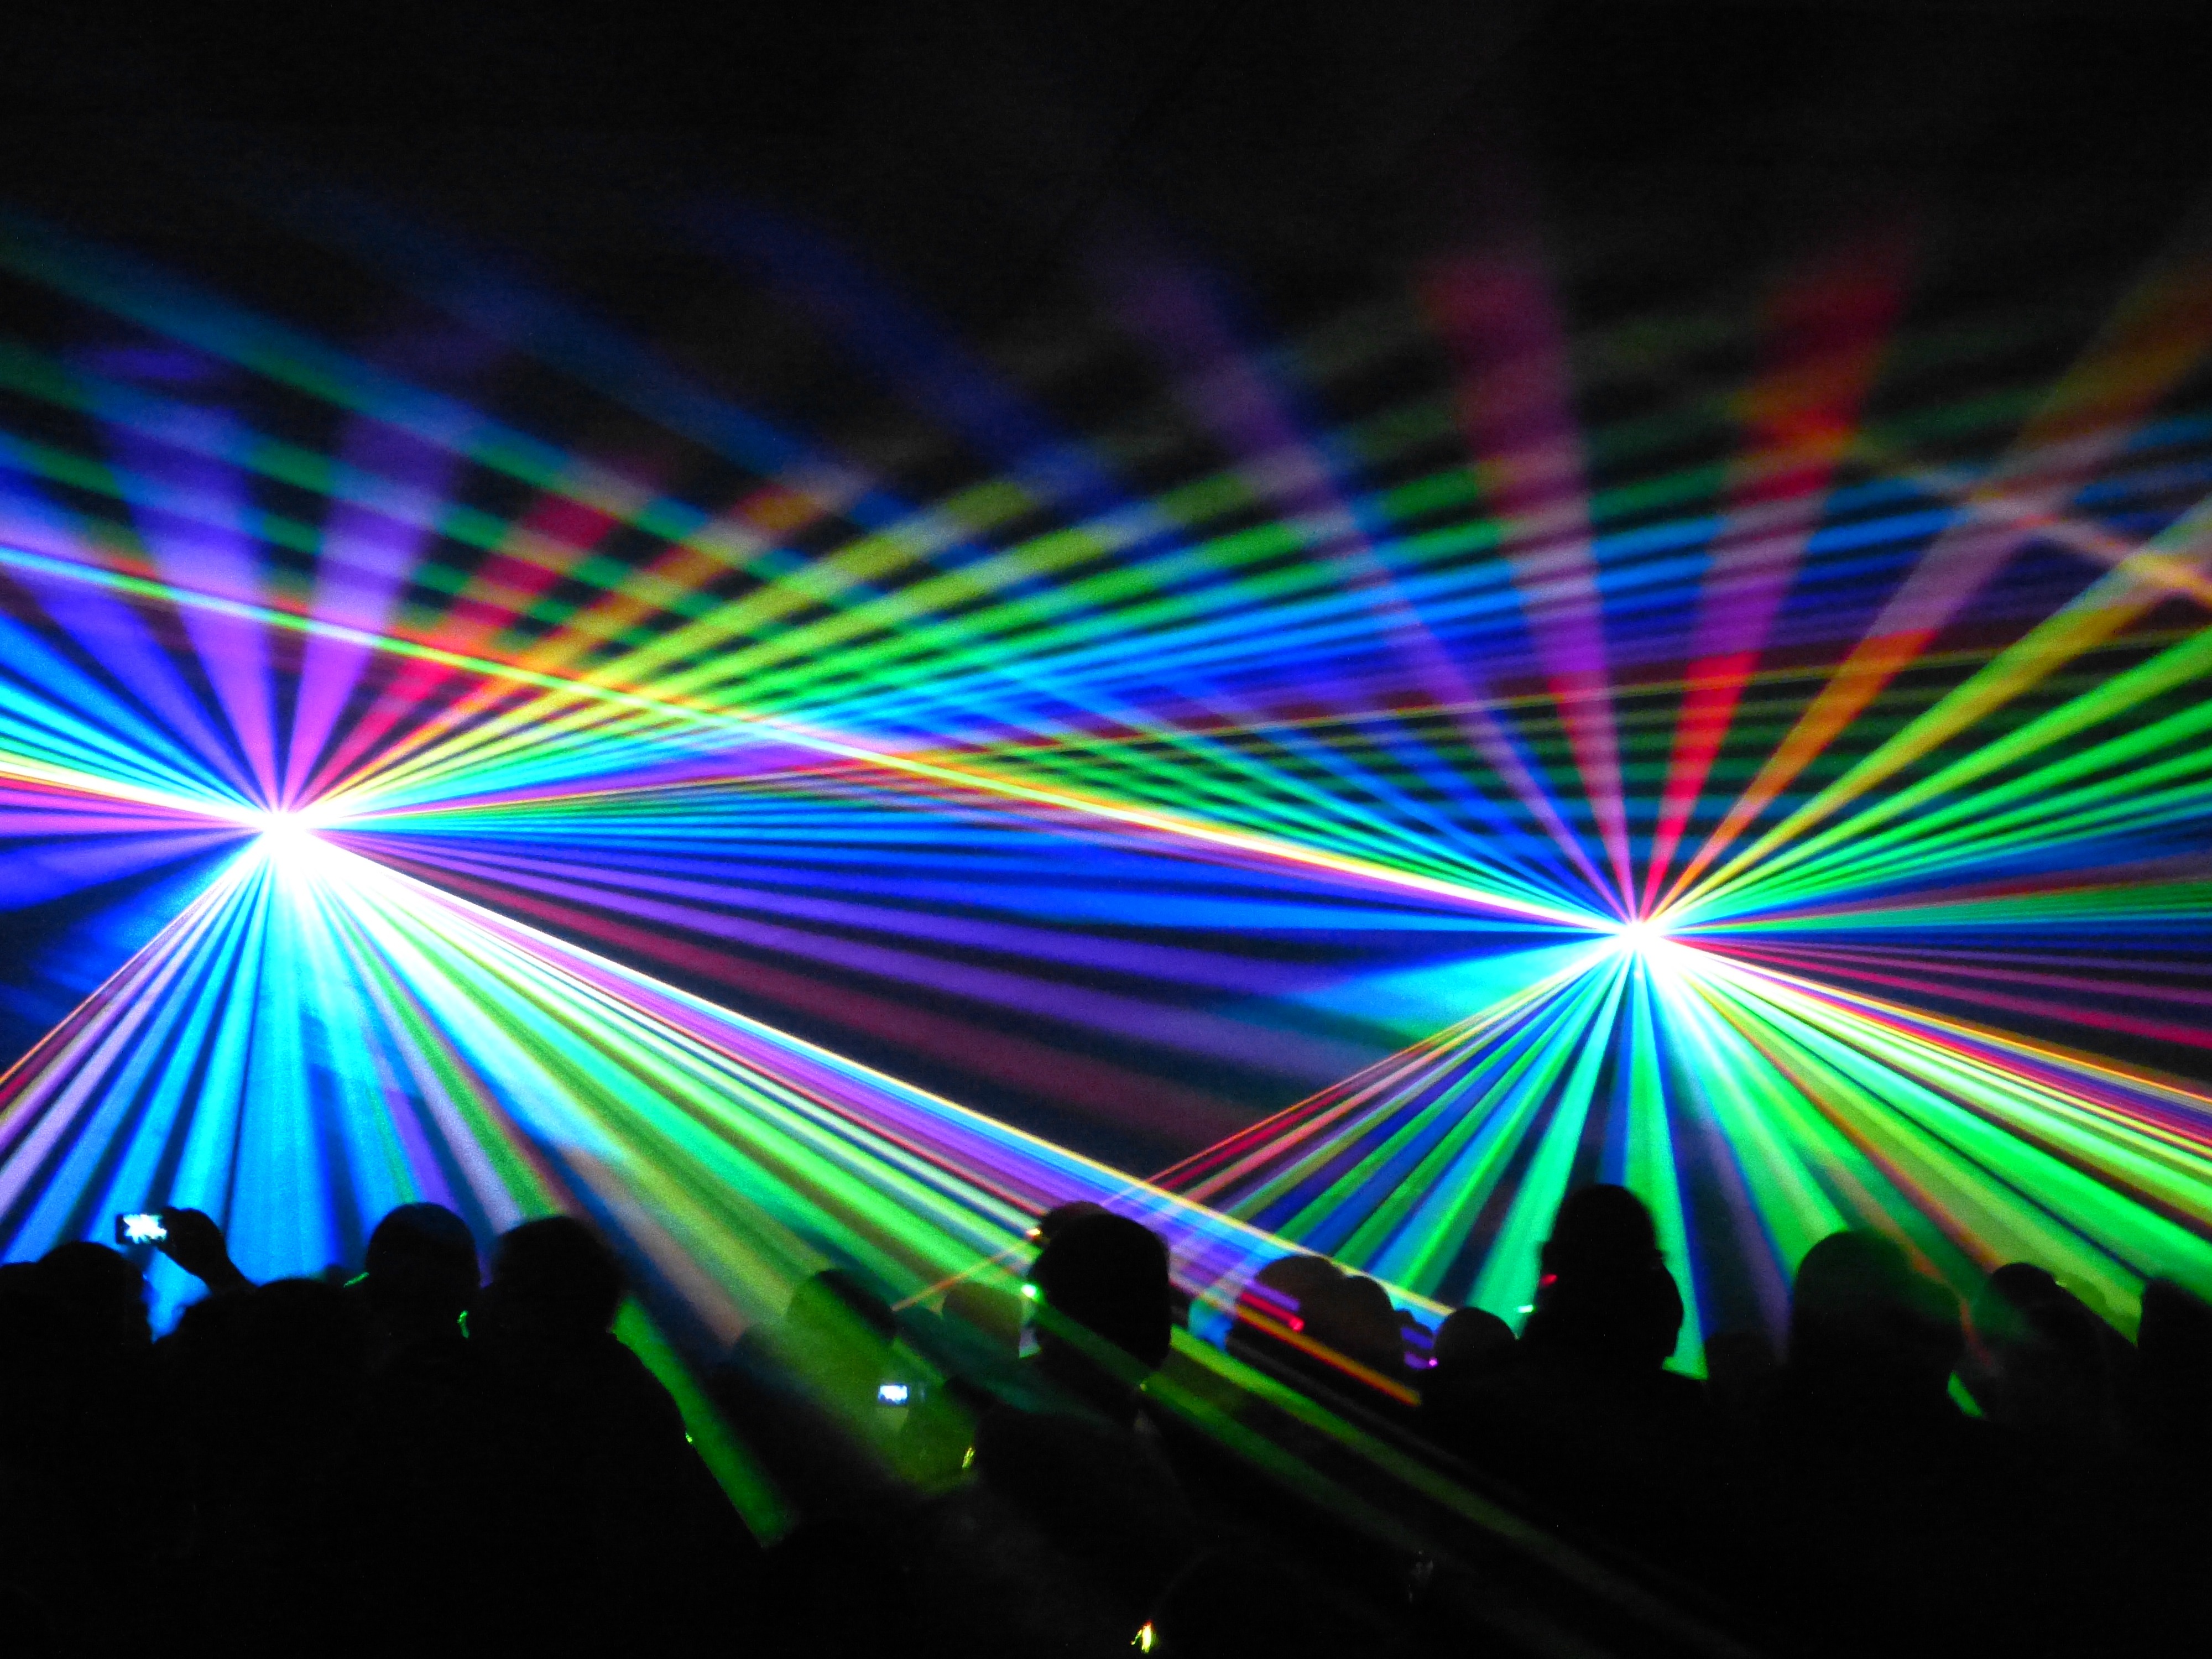
light, night, sunlight, ray, line, color, show, colorful, optics, laser, rave, circle, celebrate, light show, rainbow, rays, light beam, shape, disco, nightclub, laser show, artificial light